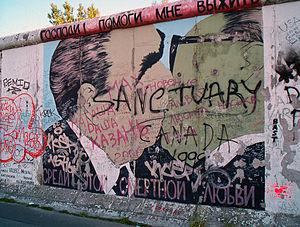
Le Sots Art est un mouvement artistique né en Russie soviétique. Les artistes Vitaly Komar et Alexandre Melamid ont inventé le terme art Sots en 1972 à Moscou. Le Sots Art est né après le Réalisme socialiste russe.